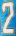
Number: 2